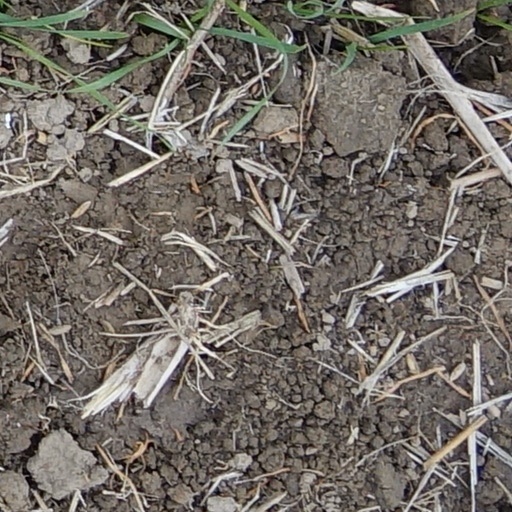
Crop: wheat